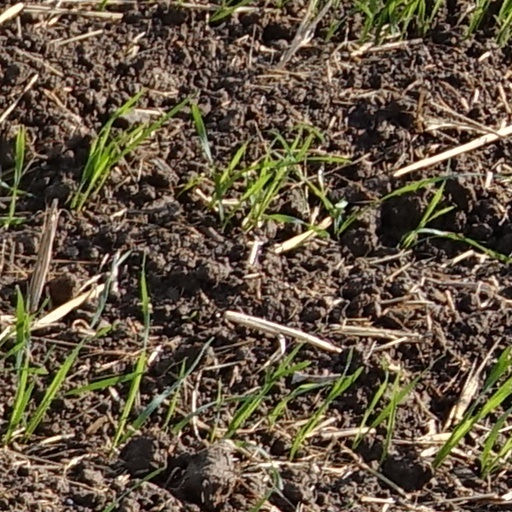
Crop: wheat